United Nations Security Council Resolution 1080

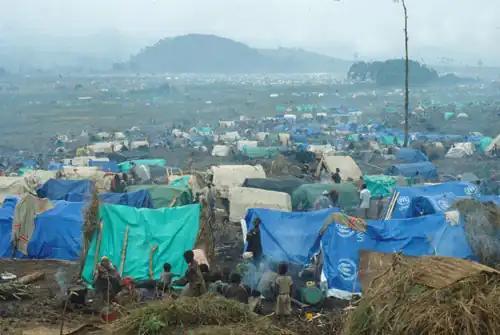
Rwandan refugee camp in eastern Zaire

United Nations Security Council resolution 1080, adopted unanimously on 15 November 1996, after reaffirming Resolution 1078 (1996) on the situation in the African Great Lakes region, the council, acting under Chapter VII of the United Nations Charter, established a multinational humanitarian force in eastern Zaire.